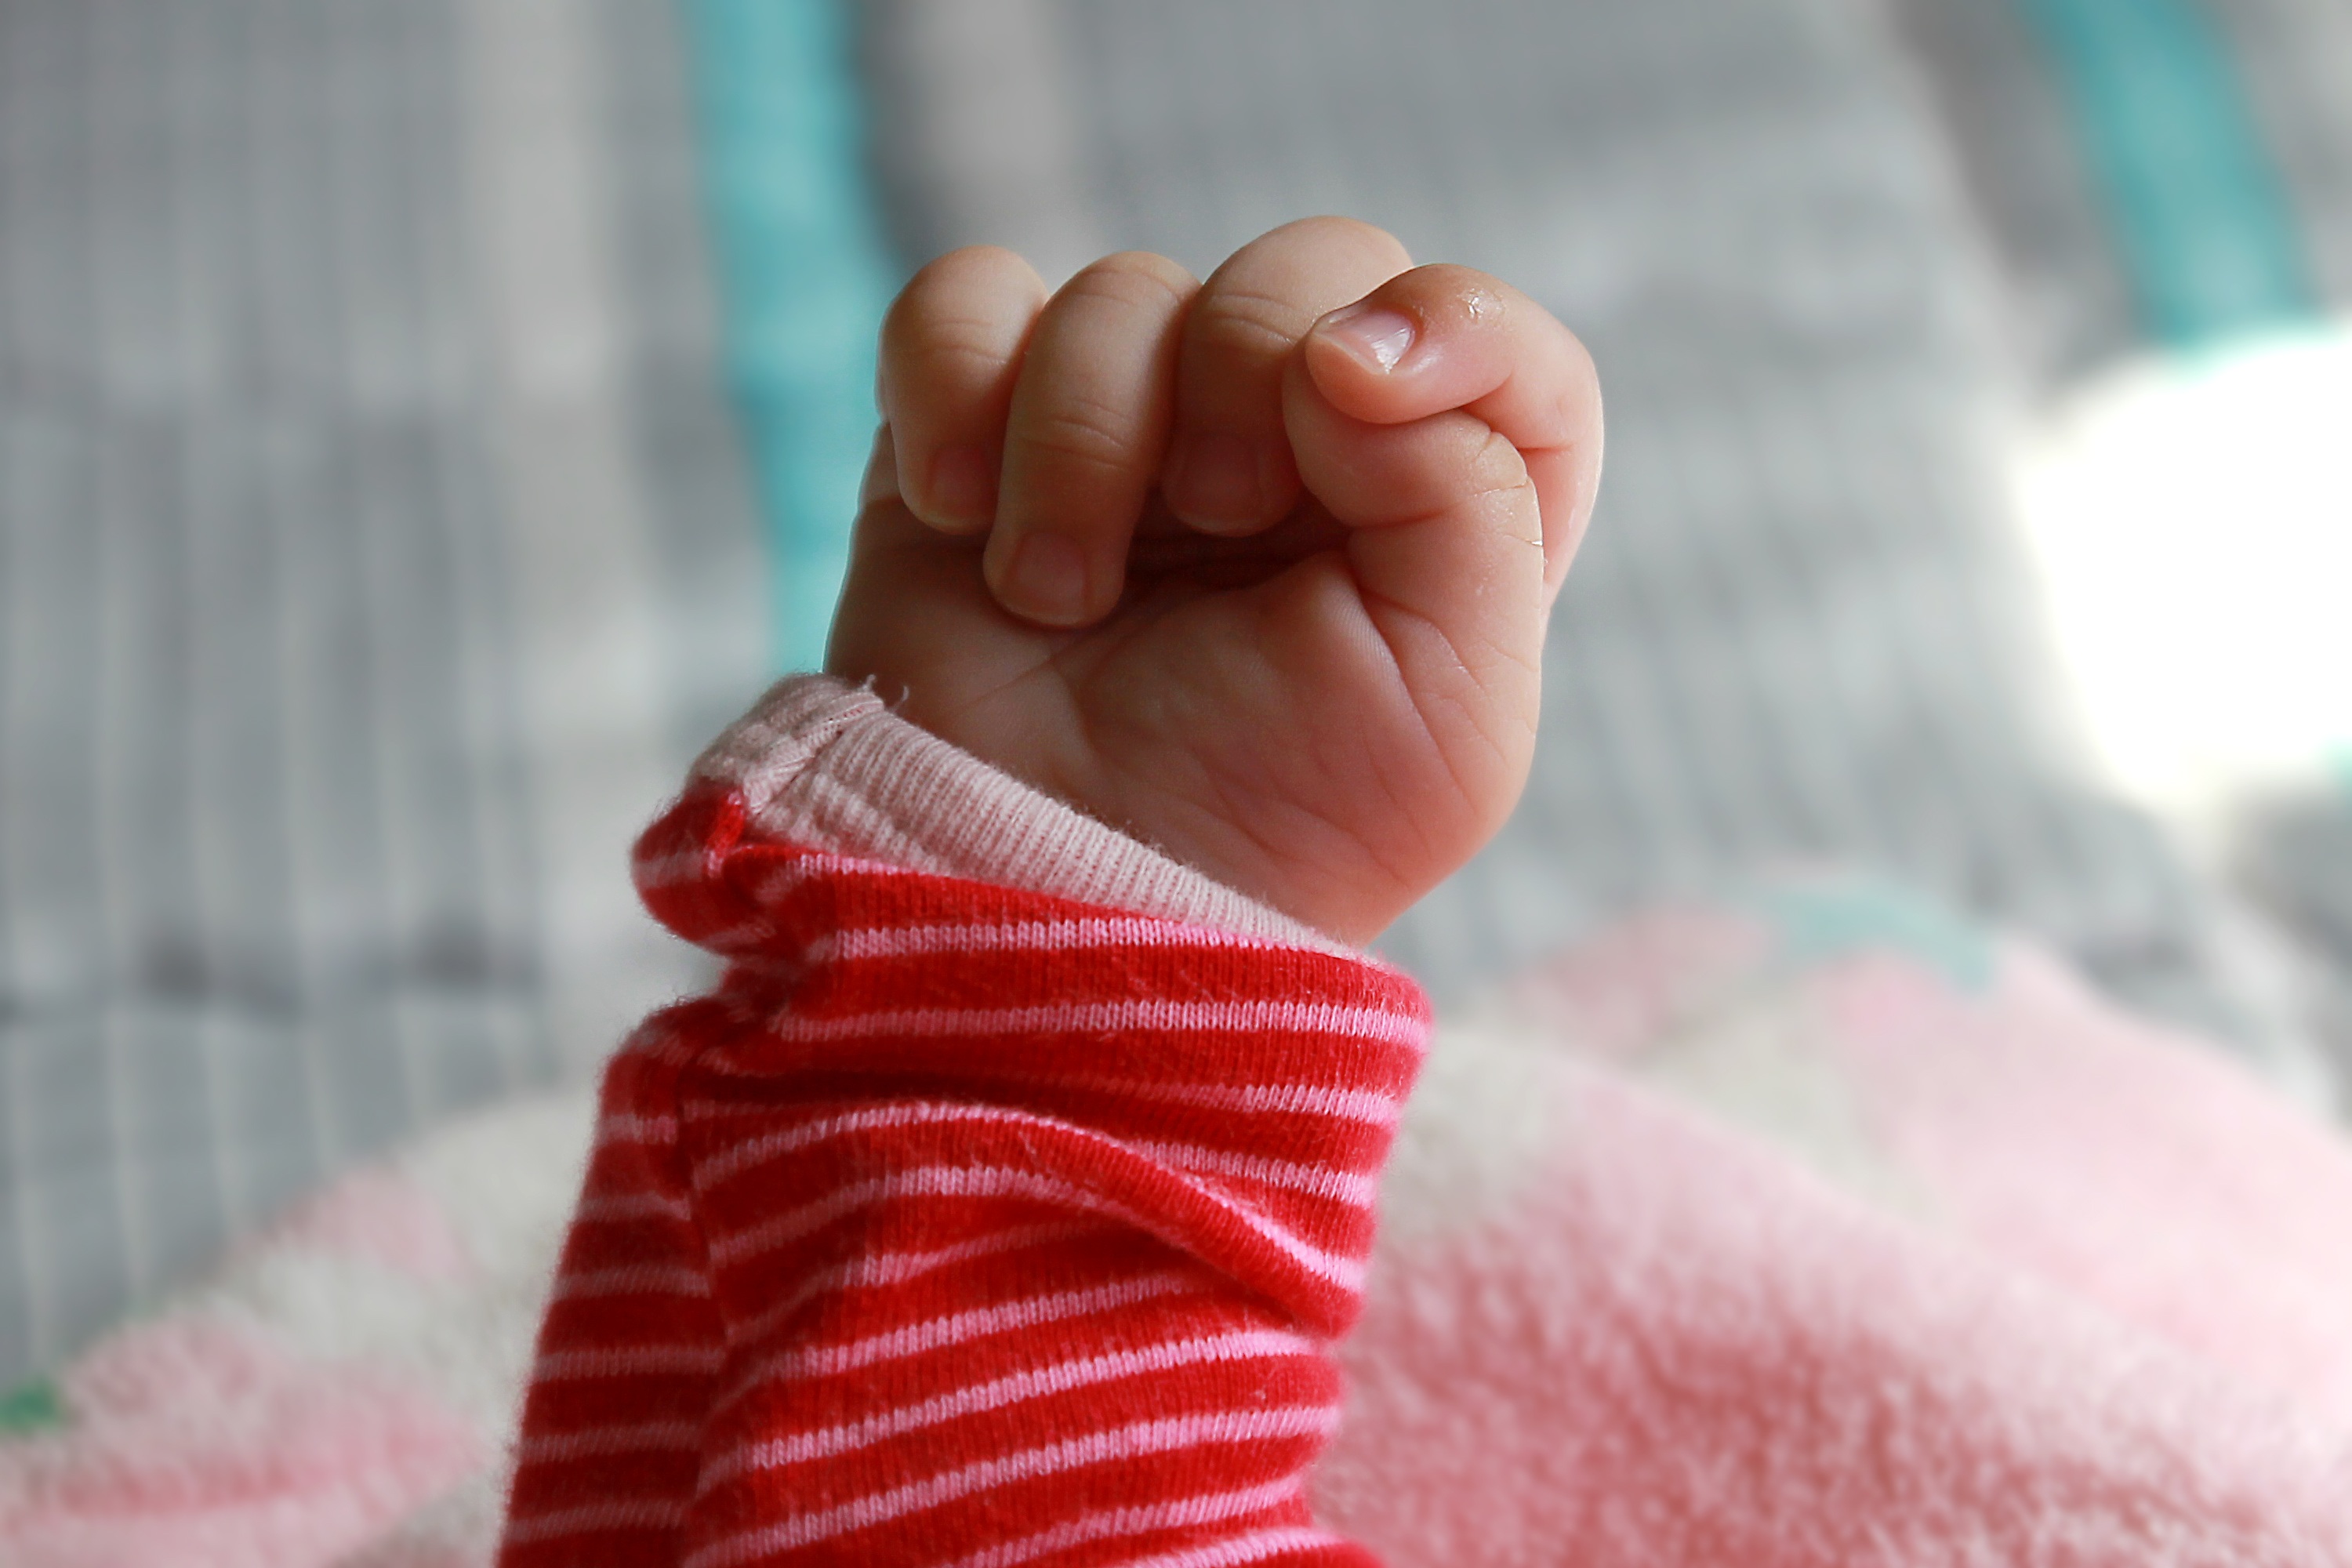
hand, person, photography, leg, young, finger, red, color, small, child, mouth, close up, human body, fingers, infant, eye, skin, closed, organ, emotion, thumb, sense, baby fist